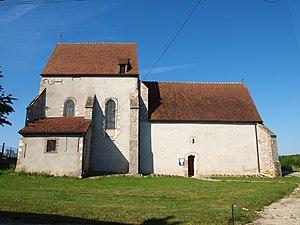
Paroy-sur-Tholon (Yonne, France)